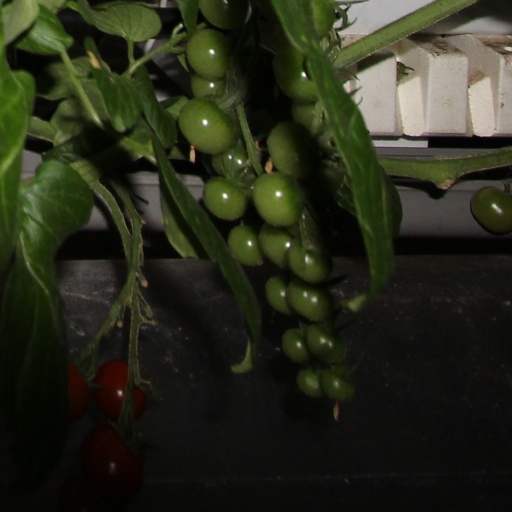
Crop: tomato